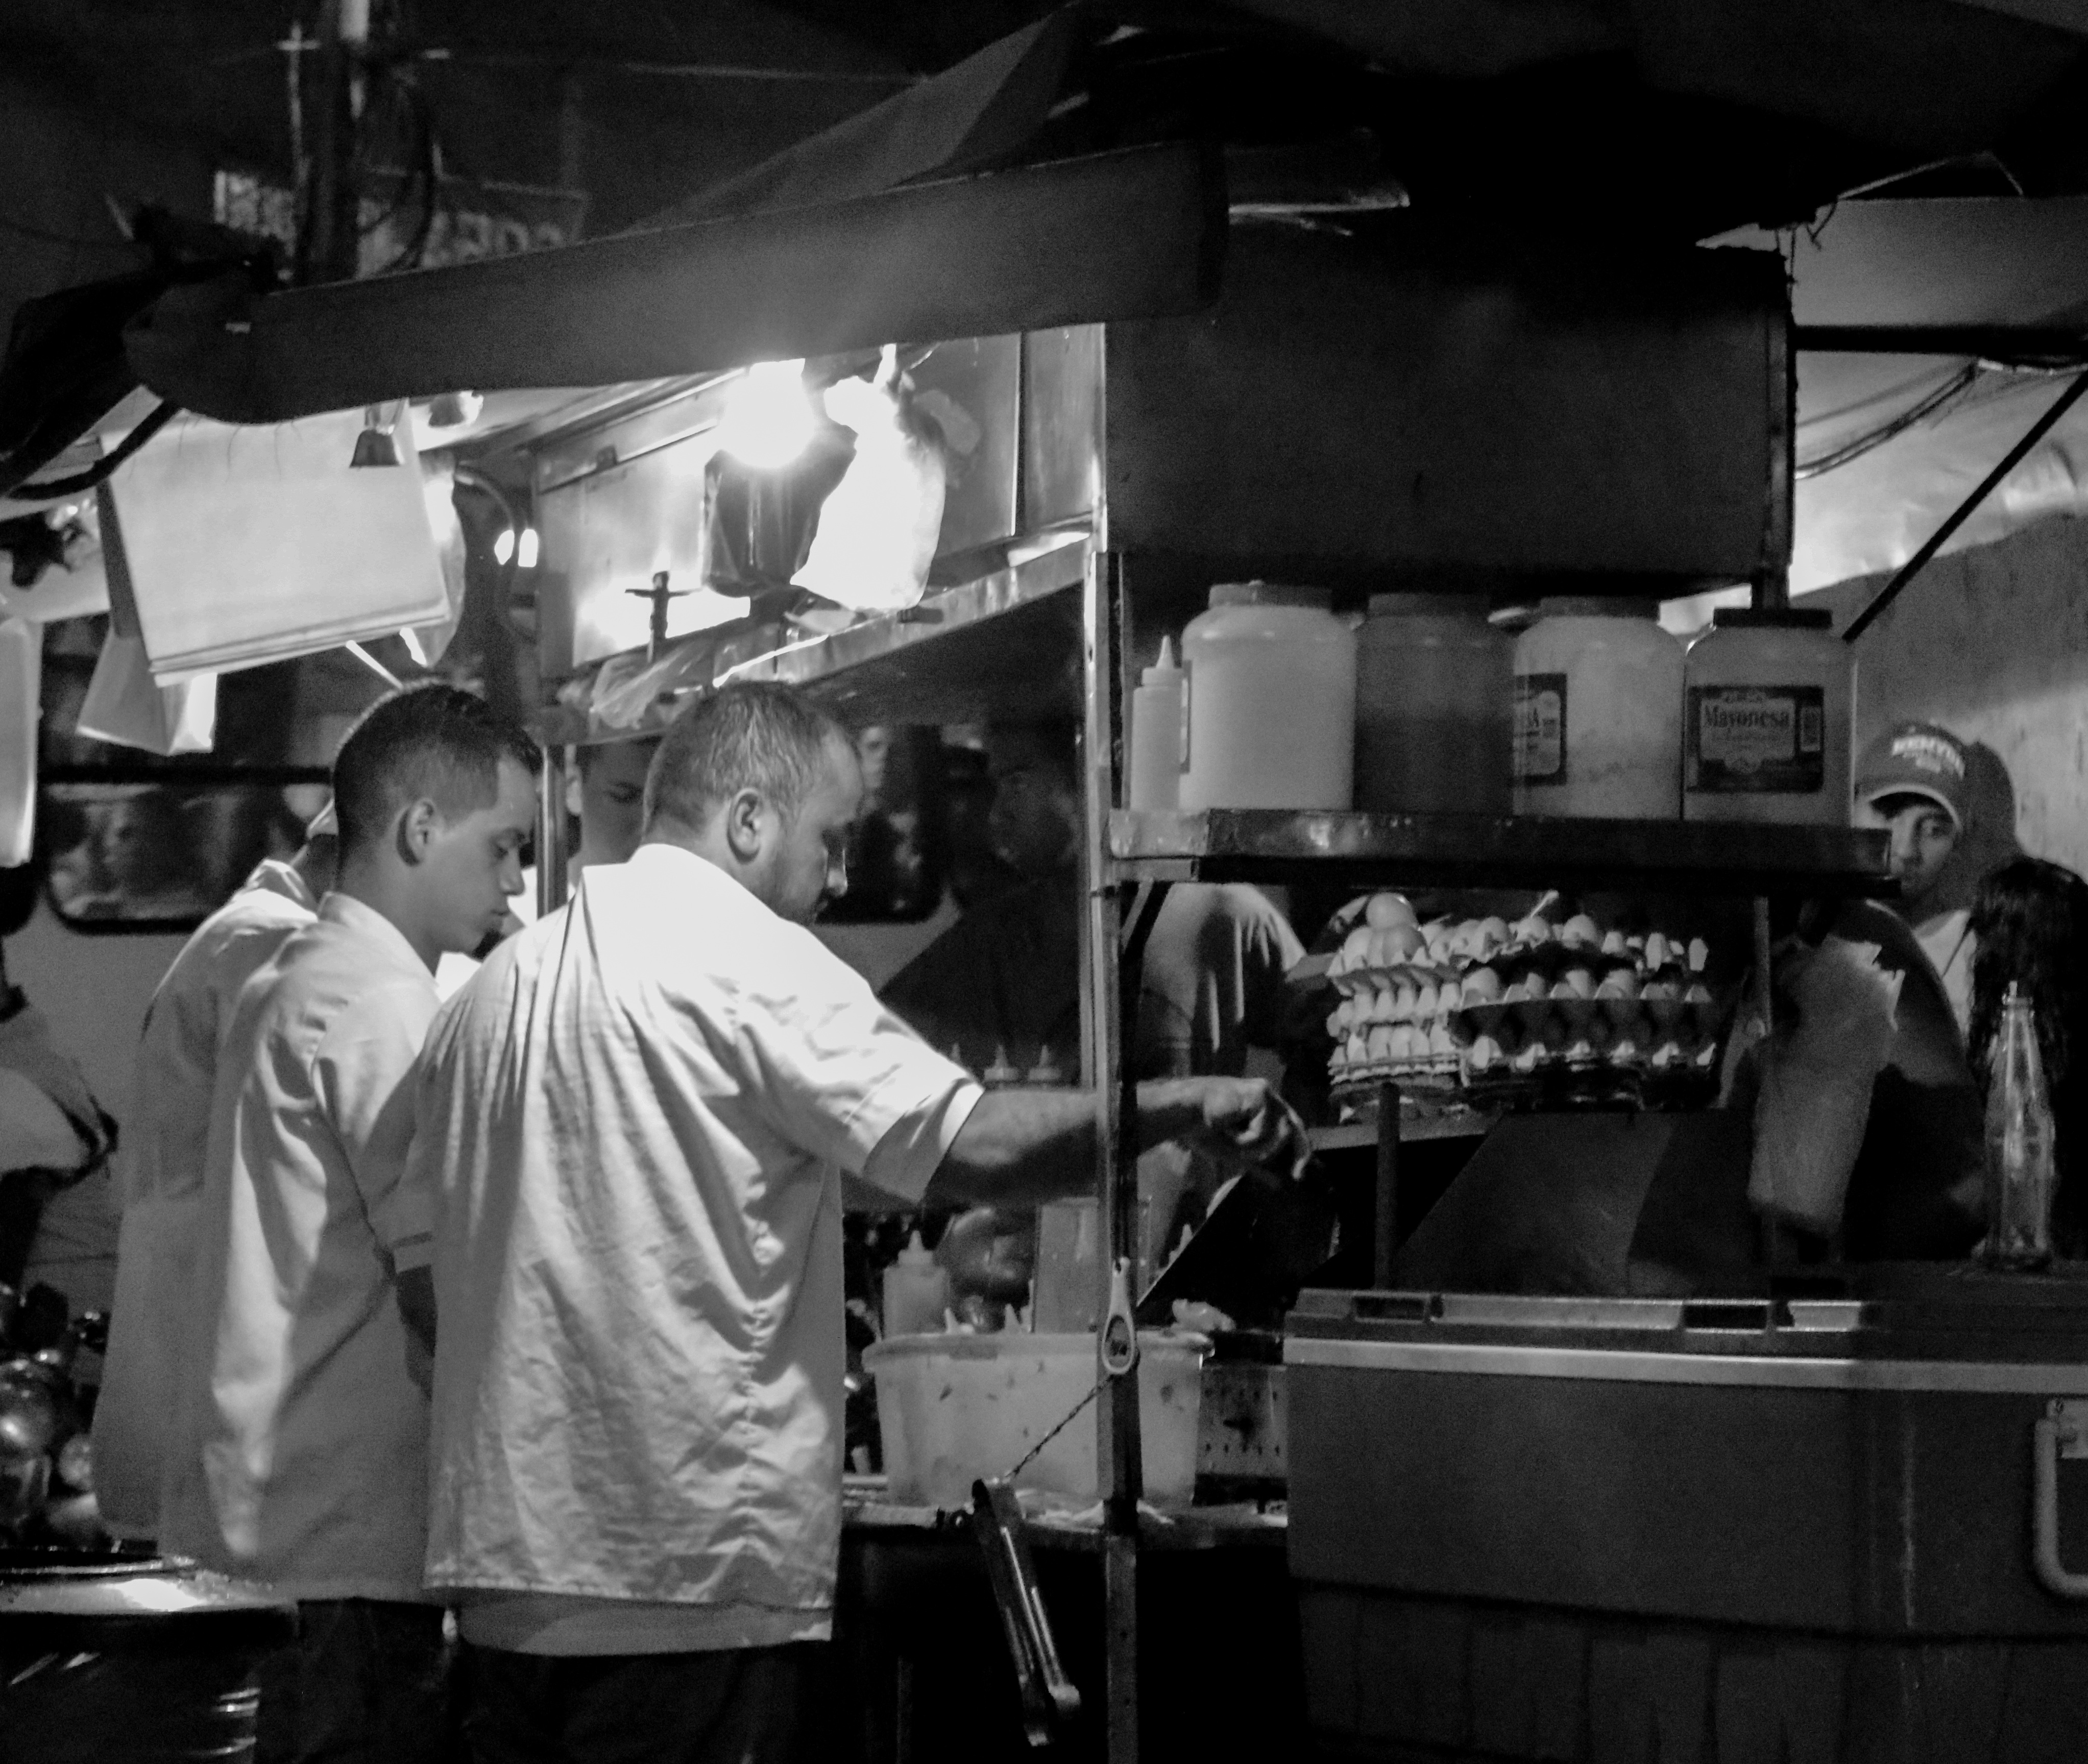
music, black and white, vehicle, monochrome, monochrome photography